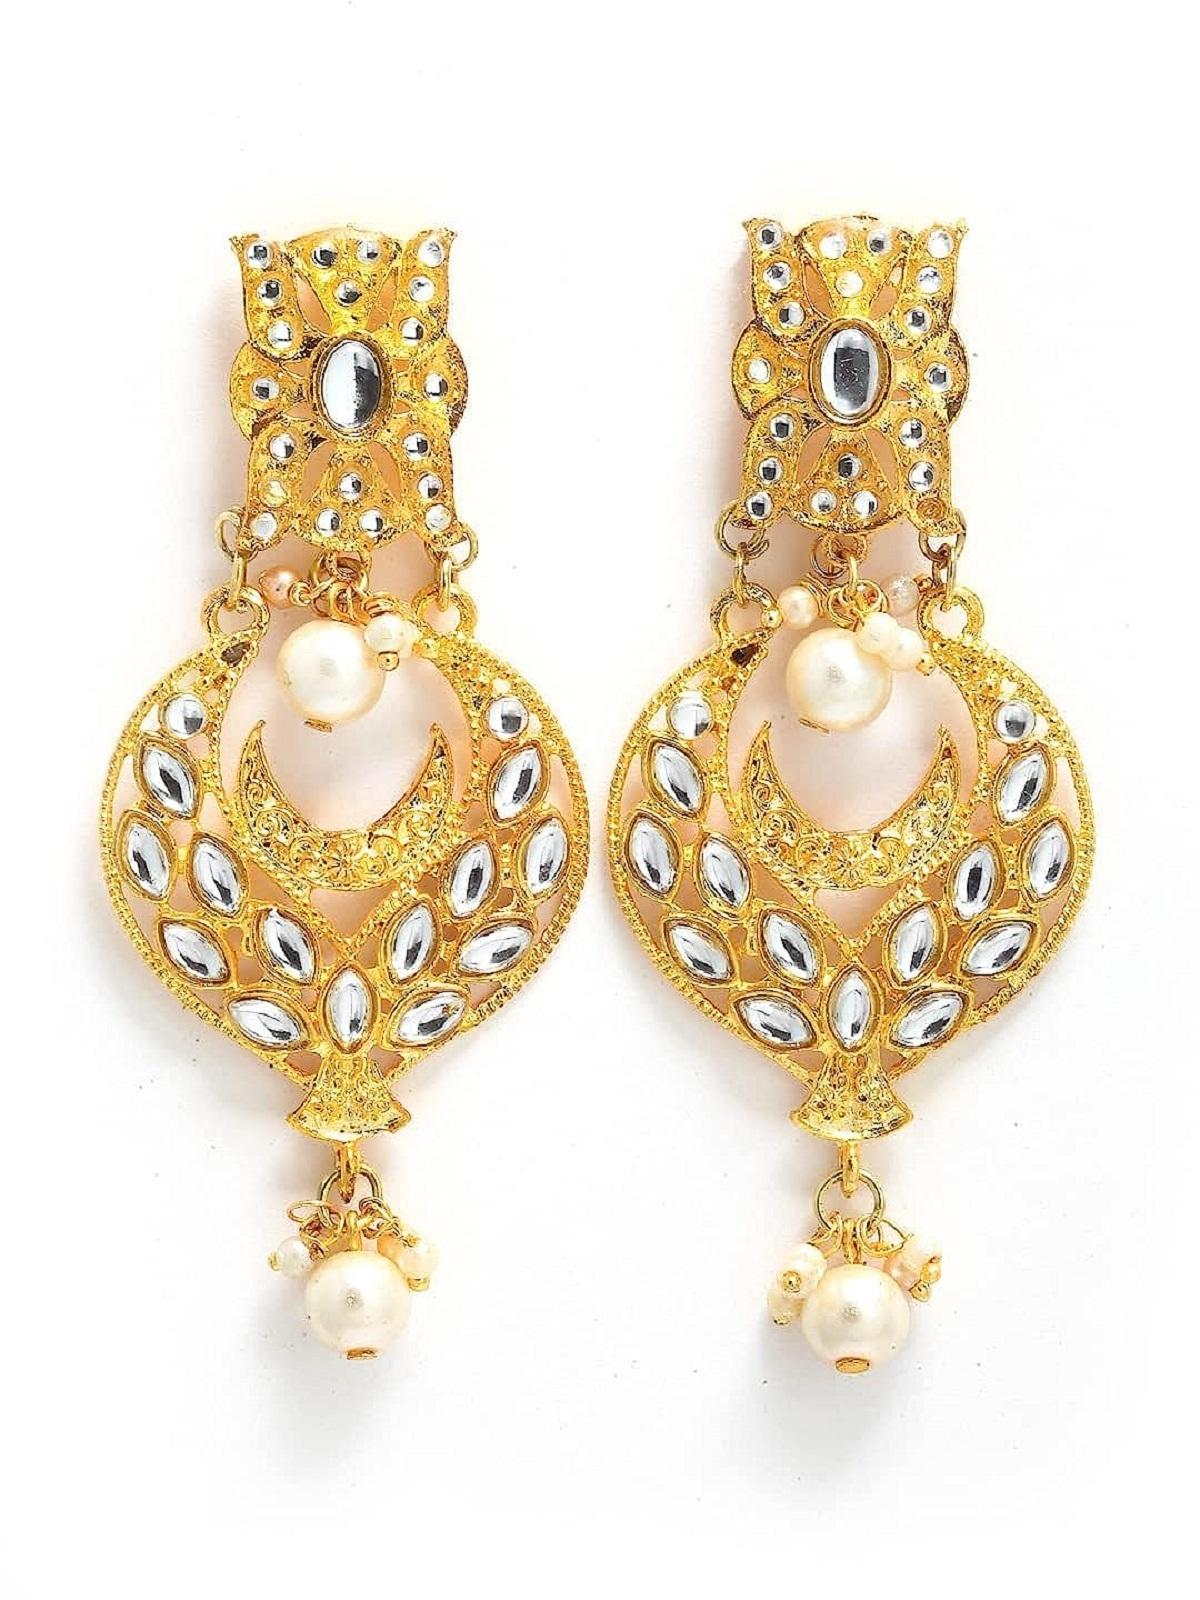
GLOWRY Gold Plated Pearl Choker Handcraft Necklace Set
Type: Traditional Jewellery
Brand: GLOWRY
Price: Rs. 699
  * kundan jewellery set necklace set for women * Gold plated base material * Care: Remove your jewelry when you wash your hands, shower, cook, swim or exercise. Keep away from heat, perfumes or any other strong chemicals * Perfect gift for Her May it be your Mother, Sister , wife ,love or friend
Features: Glowry Adorable Gold Plated Pearl Choker Necklace Set for Women,nacklace lenght :- 23cm earring lenght :- 5 cm,Perfect gift for Her May it be your Mother, Sister , wife ,love or friend,Traditional Collection